Nautical fiction

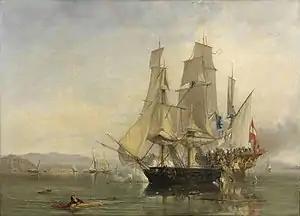
The painting "The Action and Capture of the Spanish Xebeque Frigate El Gamo" by Clarkson Frederick Stanfield illustrates one of the most famous battles by Lord Cochrane, which has been fictionalized by several nautical fiction authors; most famously Patrick O'Brian's first Aubrey-Maturin novel "Master and Commander" is based largely on Cochranes exploits in the action, and the character Jack Aubrey's heroic character is established through his similarities to Cochrane.

Those nautical novels dealing with life on naval and merchant ships set in the past are often written by men and deal with a purely male world with the rare exception, and a core themes found in these novels is male heroism. This creates a generic expectation among readers and publishers. Critic Jerome de Groot identifies naval historical fiction, like Forester's and O'Brian's, as epitomizing the kinds of fiction marketed to men, and nautical fiction being one of the subgenre's most frequently marketed towards men. As John Peck notes, the genre of nautical fiction frequently relies on a more "traditional models of masculinity", where masculinity is a part of a more conservative social order.